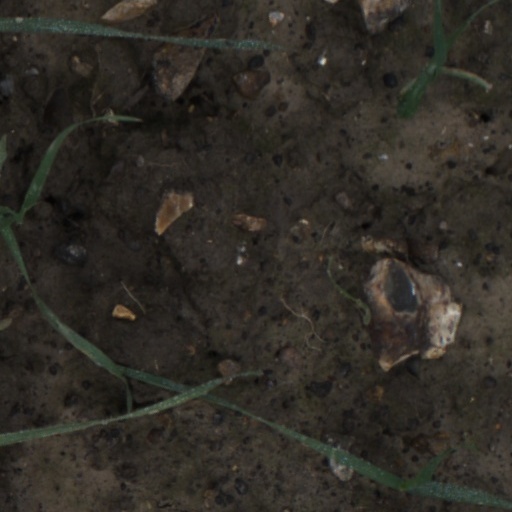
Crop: wheat